My Ántonia

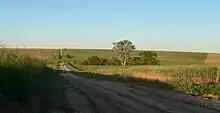
Landscape of the Cather homestead

The title refers to Ántonia, a young woman immigrant to the western prairies of the US. The story is told by her friend Jim, who arrives there at age ten to live with his grandparents. Jim thinks of her as his close friend, "my Ántonia."